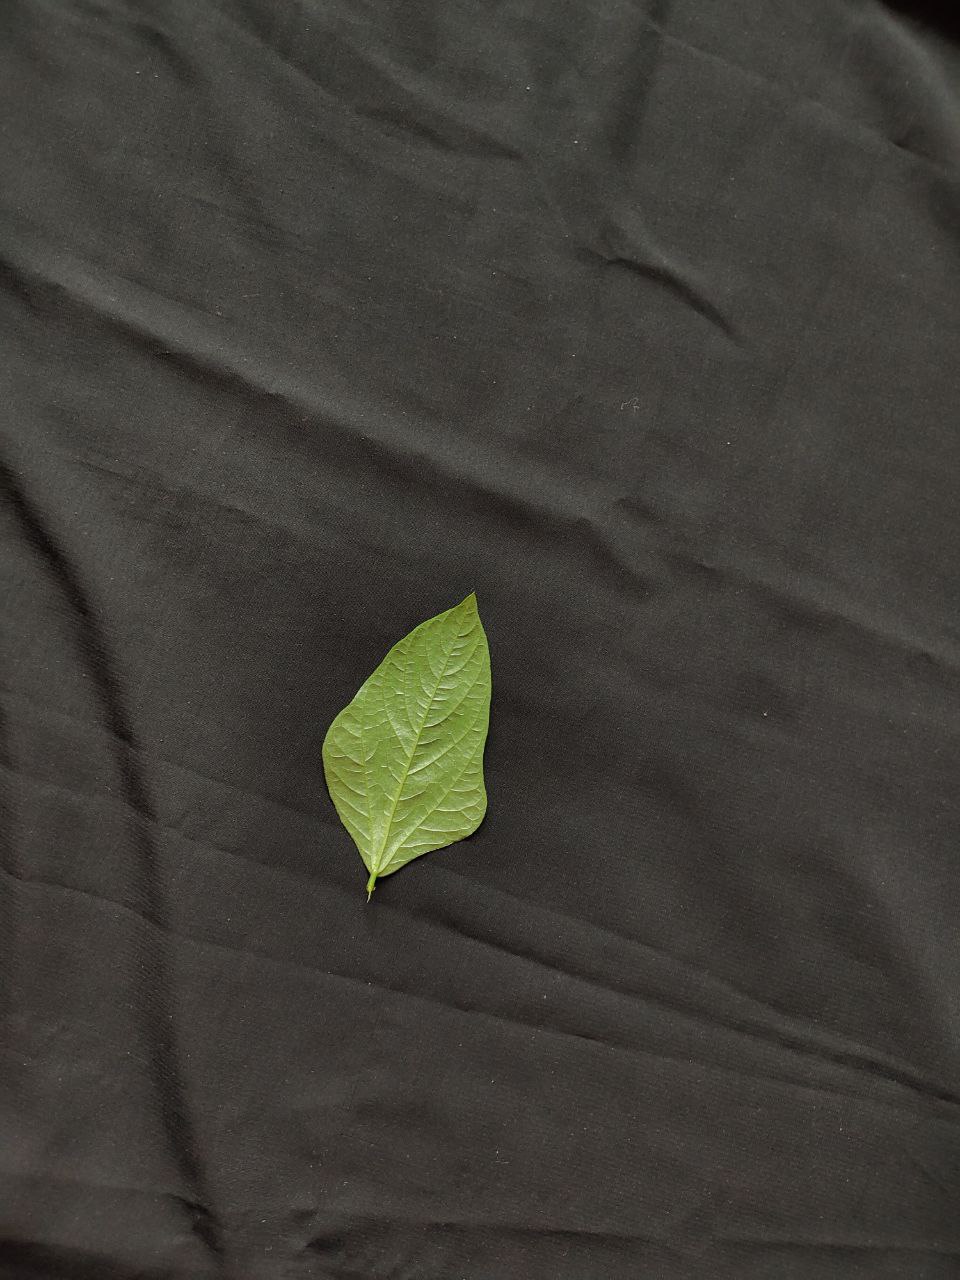
Crop: cowpea
Leaf condition: Fresh Leaf